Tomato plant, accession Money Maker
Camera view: vertical (180 deg); turntable rotation: 0 degrees
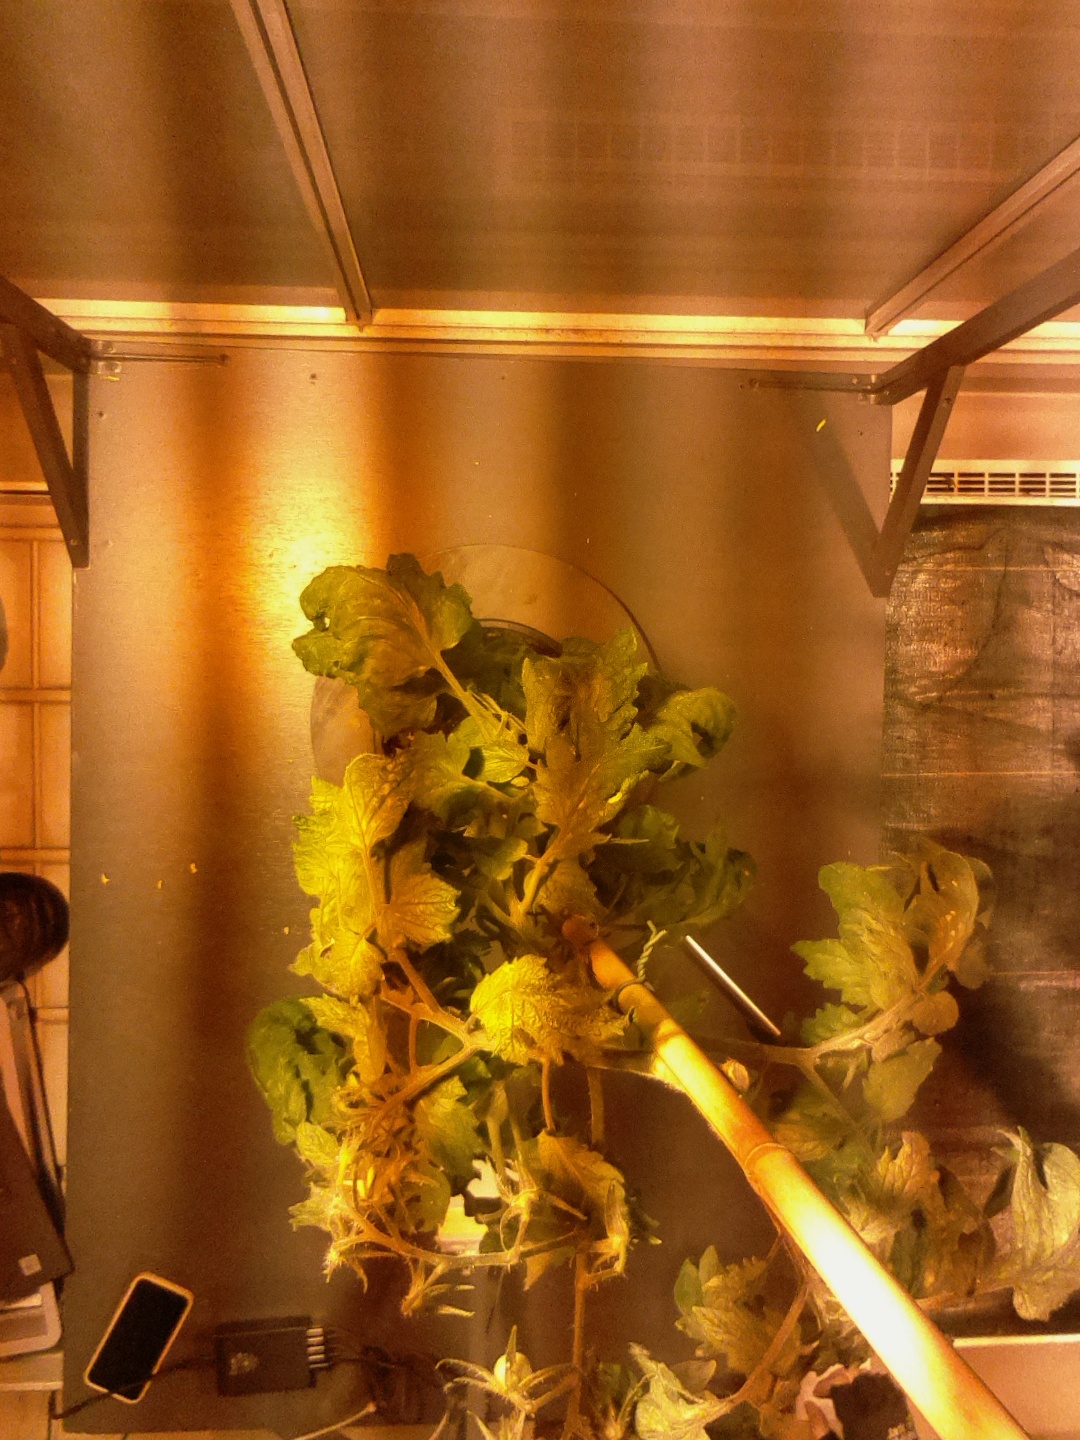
BBCH growth stage 70: Fruits at the main stem or branches visibles